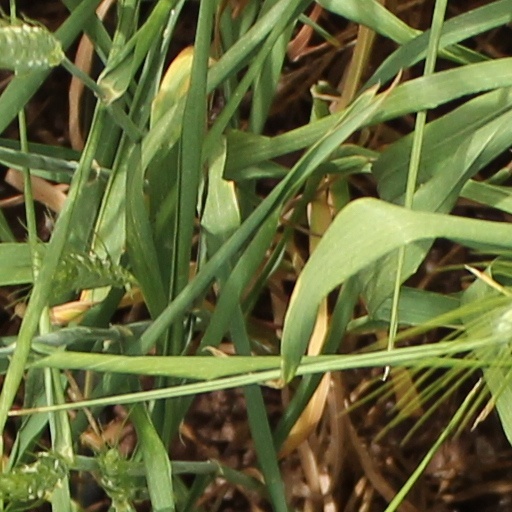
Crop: wheat